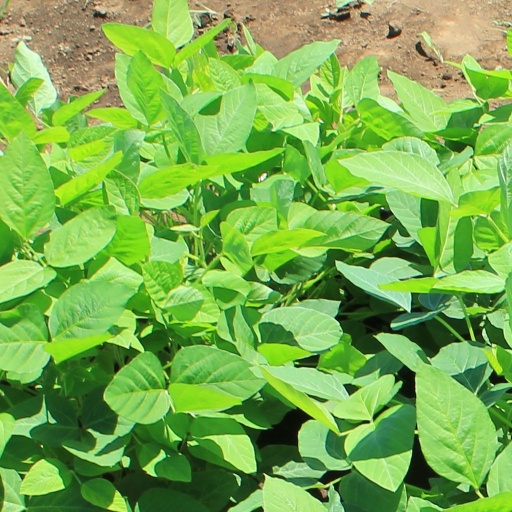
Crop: soybean